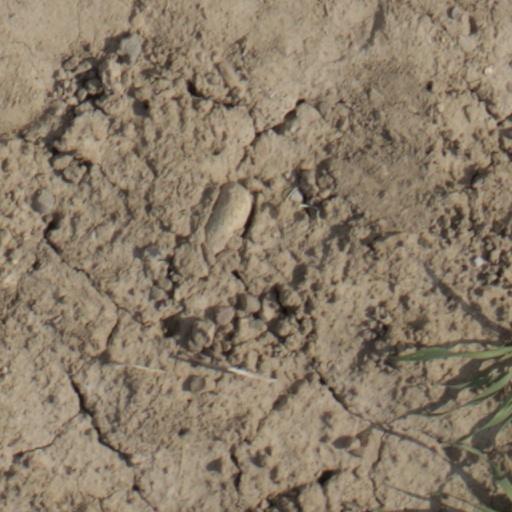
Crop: wheat